Canadian declaration of war on Germany

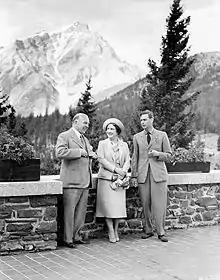
King George VI (right) and his wife, Queen Elizabeth (centre), with Prime Minister Mackenzie King (left) in Banff, Alberta, 27 May 1939

After Germany disregarded the Munich Agreement and invaded the Czech areas of Bohemia and Moravia on 15 March 1939, Mackenzie King vacillated: he told the House of Commons on 20 March that Canada would go to Britain's aid if bombs fell on London. Ten days later, he said the idea of Canada going to war, only 20 years after the last, was "sheer madness"; though, also saying the government would reject neutrality. He told the British government in April that he could not predict Canada's course of action, should Britain go to war and be attacked. Lapointe stated Canada's participation in any conflict would be in its own self-interest. His approach was viewed favourably by the Canadian media and public.